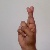
The image shows a hand gesture representing the letter 'R' in Indian Sign Language.